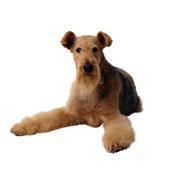
Irish_terrier